WLIR-FM

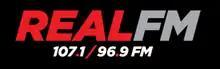
Logo as "Real-FM".

On January 1, 2018, the station dropped "Hope Radio" and began broadcasting an unbranded mix of oldies and classic rock music as a transitional format, simulcasting on 96.9 W245BA. On April 20, 2018, the station officially re-launched as classic hits "Real-FM".